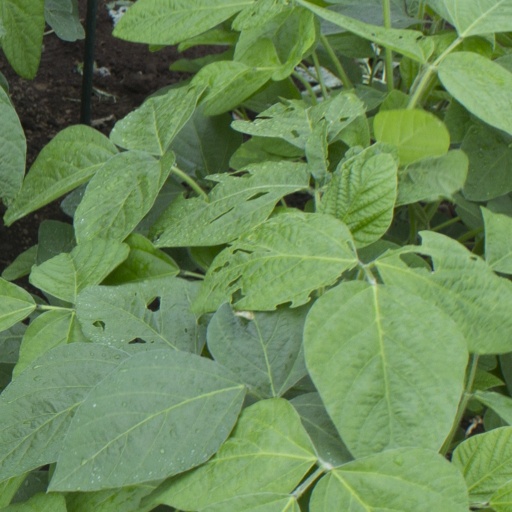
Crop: soybean